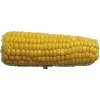
Label: Corn 1